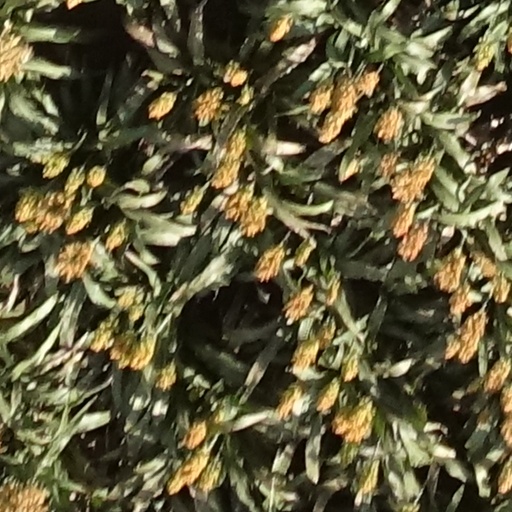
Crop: sorghum